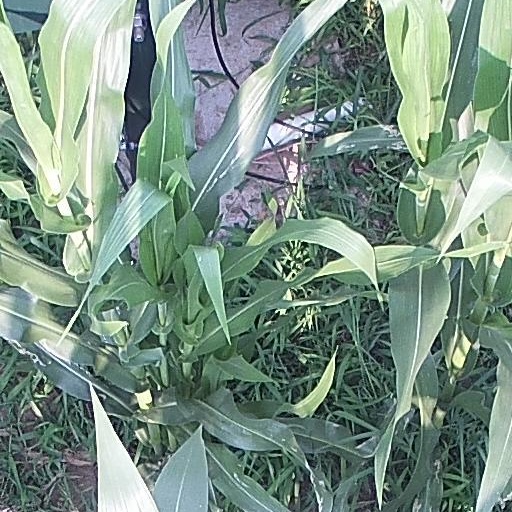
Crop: maize; corn